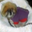
Label: dog